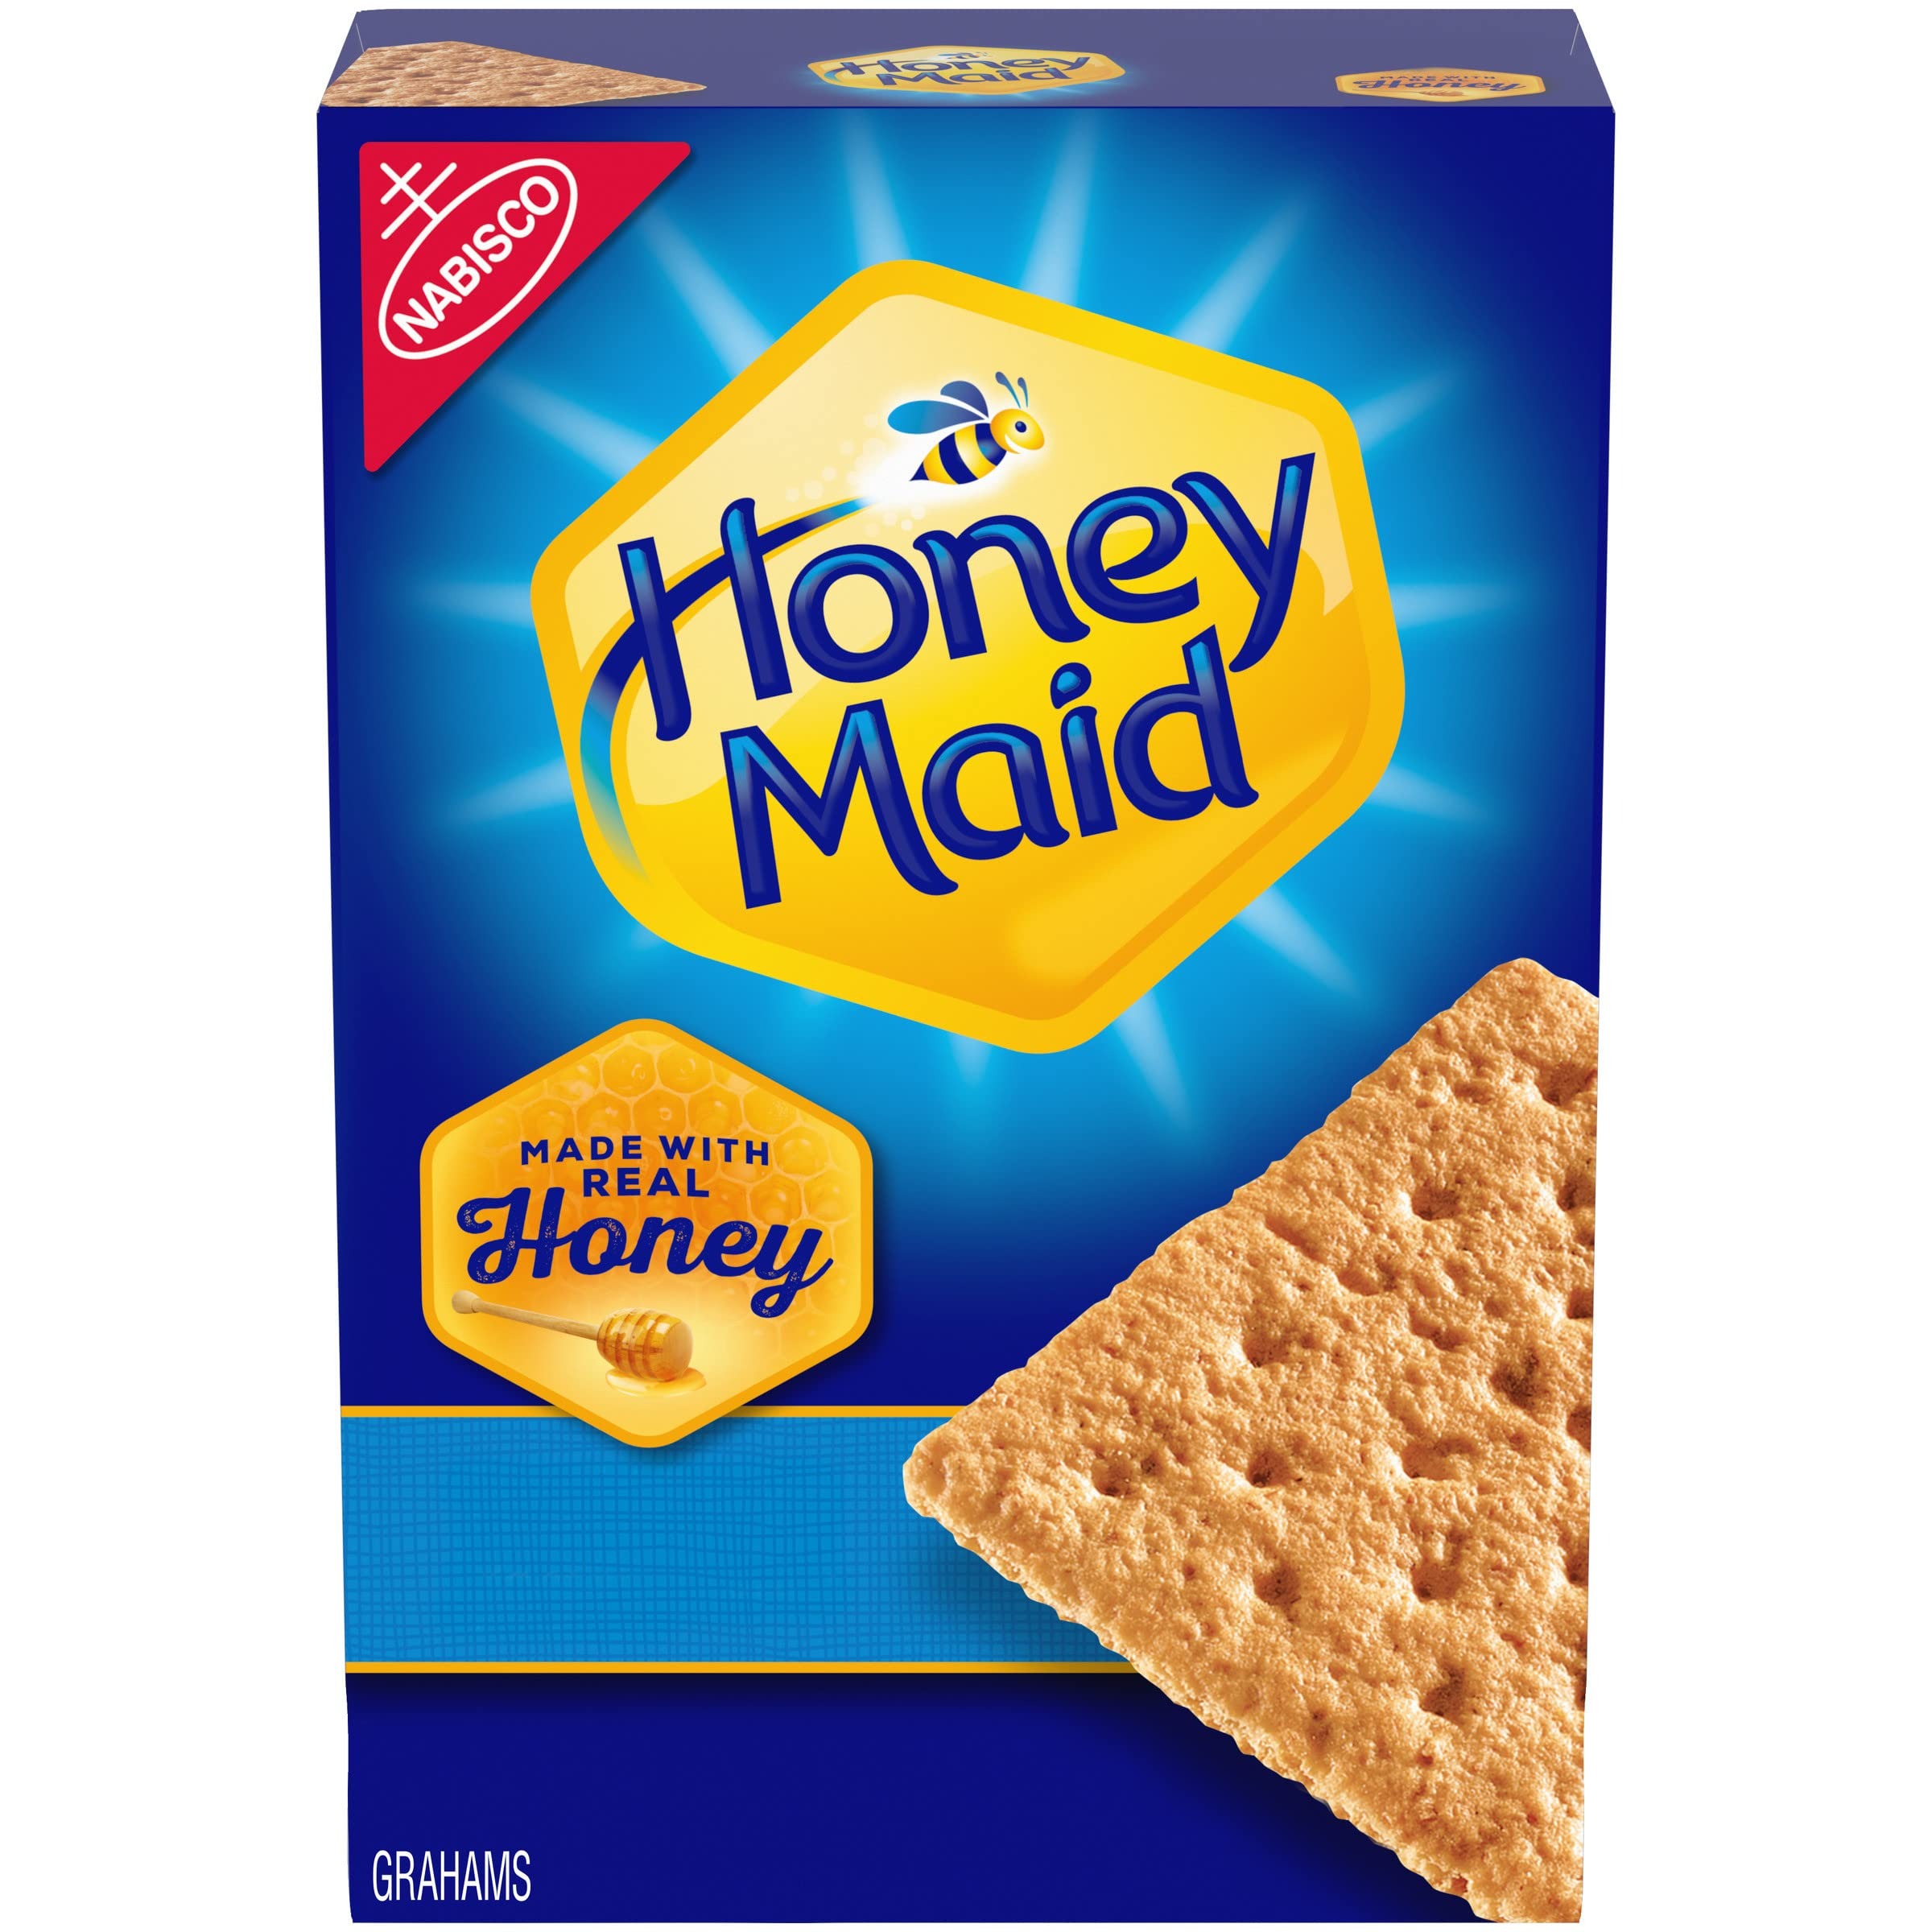
Item Name: Honey Maid - Original Grahams, 14.4-Ounce Boxes
Bullet Point 1: One (1) 14.4 ounce box of Graham Crackers
Bullet Point 2: Lightly sweetened with Honey
Bullet Point 3: Made with real honey
Bullet Point 4: No High Fructose Corn Syrup
Bullet Point 5: 8g of whole grain
Value: 14.4
Unit: Ounce

Price: 3.99